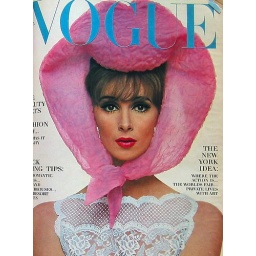
Model Wilhelmina Cooper wearing a pink hat creation by Halston and a white lace blouse.Vogue,June 1964.